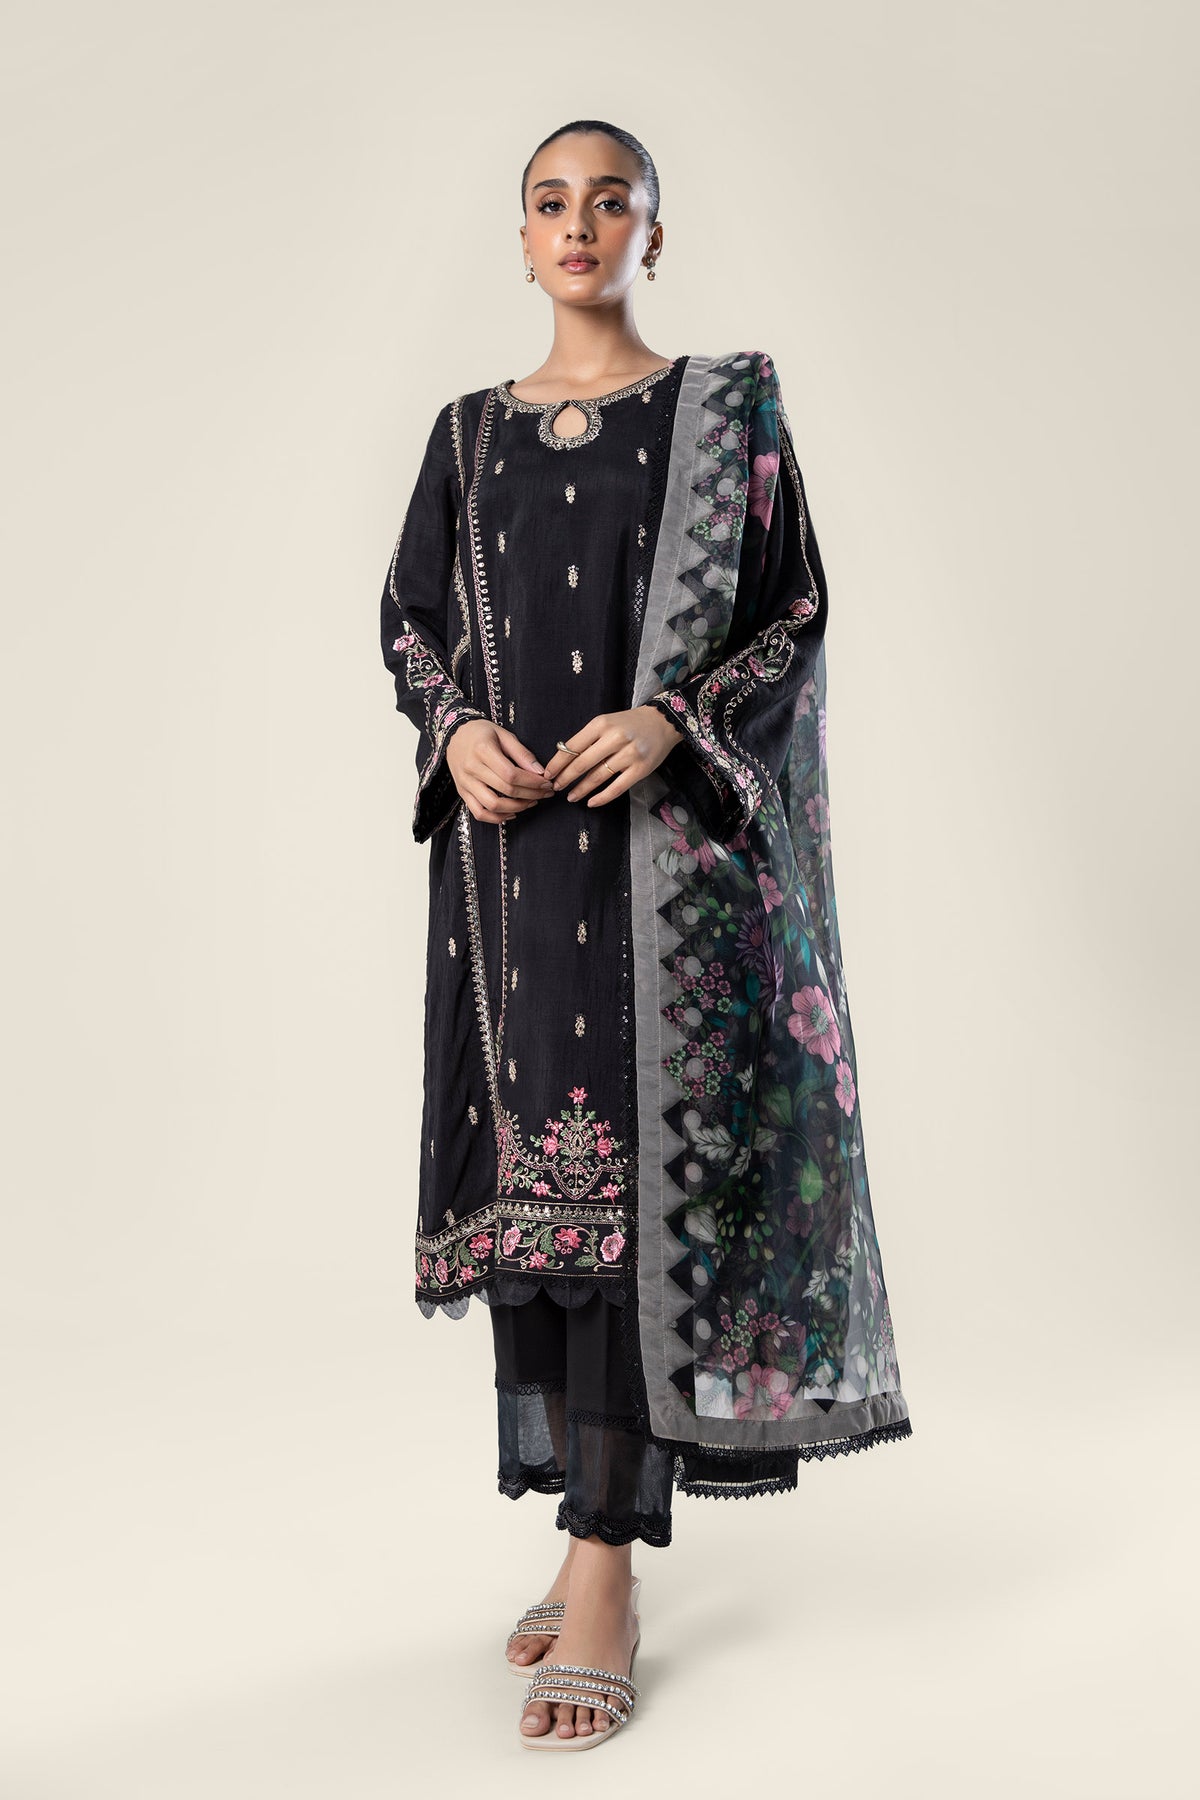
black multi embroidered chiffon suit